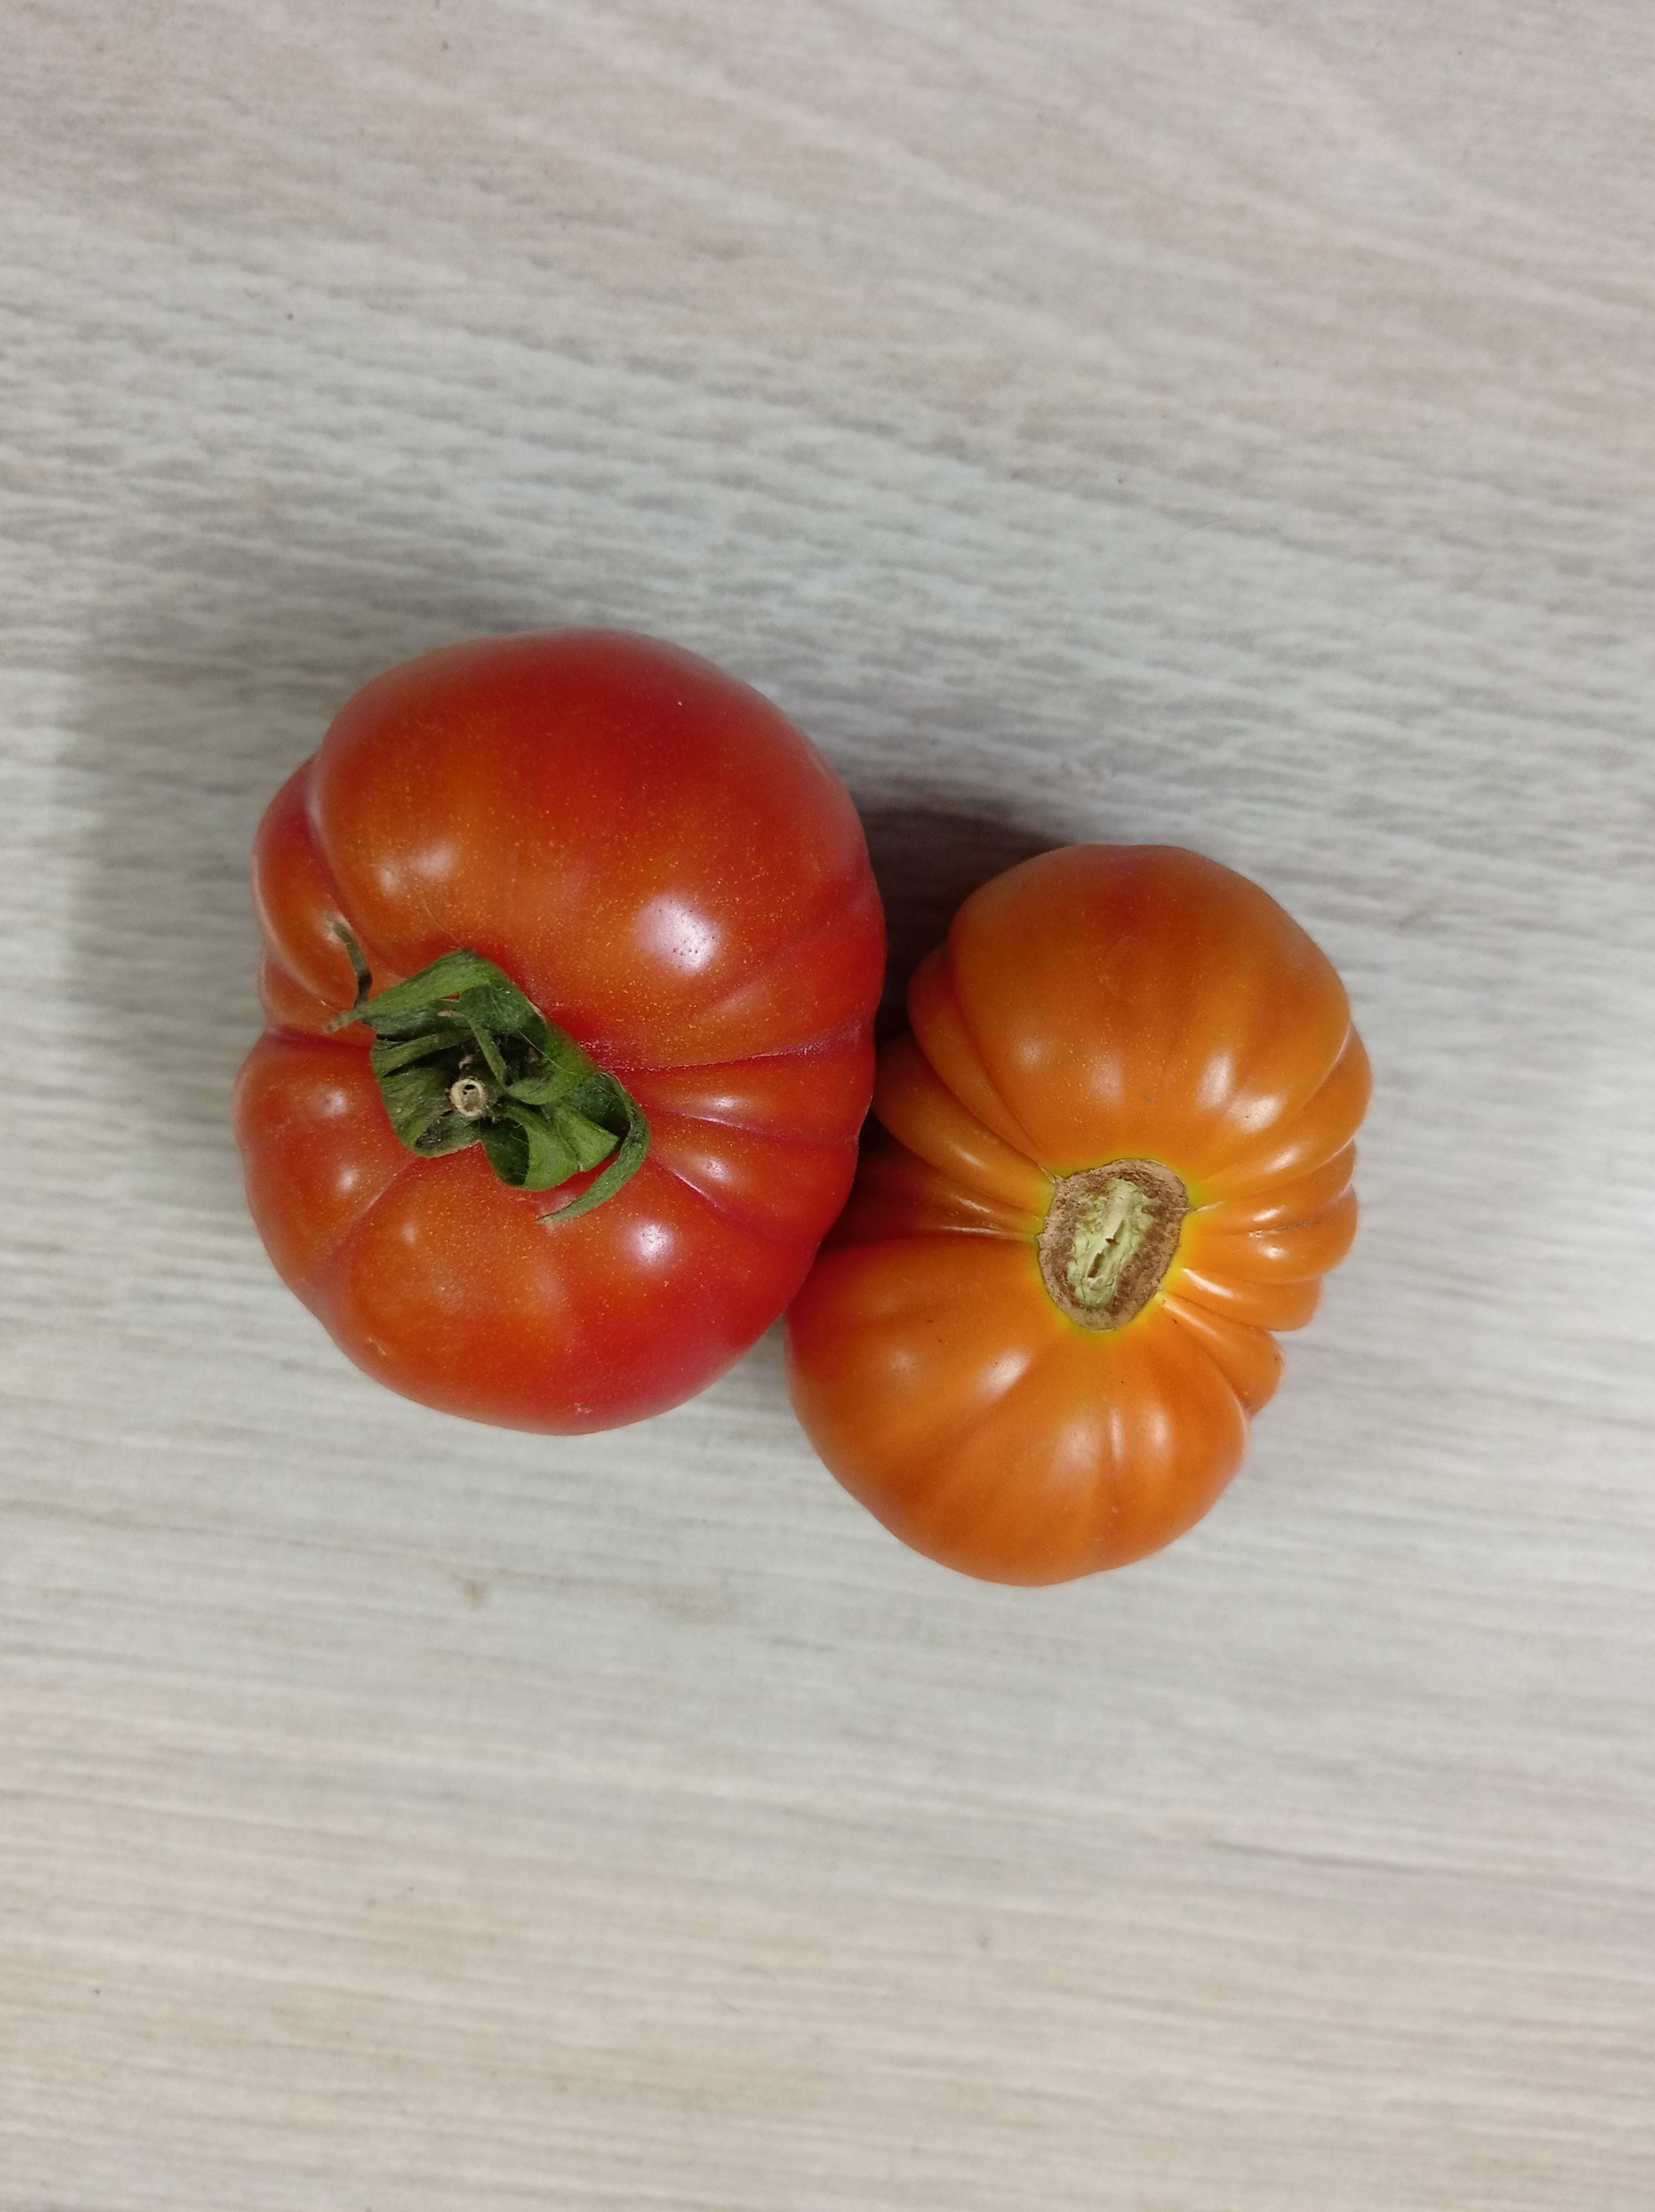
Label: Fresh